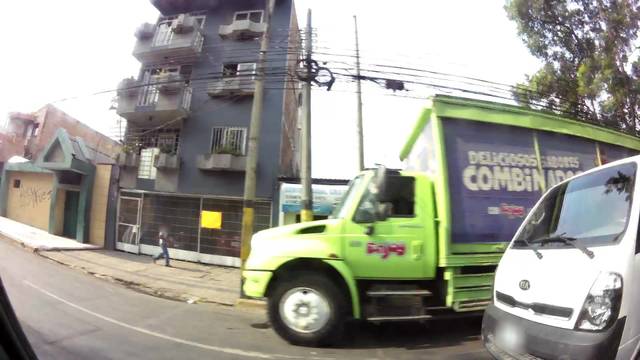
Region: Honduras
Coordinates: 14.103, -87.184